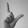
ASL letter: L